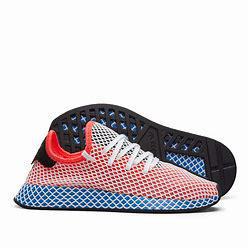
Brand: Adidas
Model: Deerupt Runner